Medoid

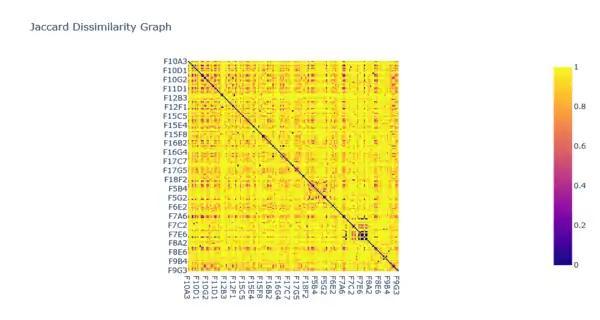

A distance matrix is required for medoid-based clustering, which is generated using Jaccard Dissimilarity (which is 1 - the Jaccard Index). This distance matrix is used to calculate the distance between two points on a one-dimensional graph. The above image shows an example of a Jaccard Dissimilarity graph.